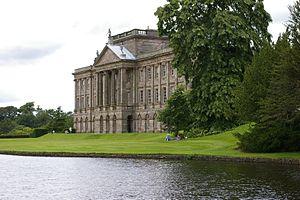
Orgueil et Préjugés est une mini-série britannique en six épisodes de 50 minutes, produite par Sue Birtwistle et réalisée par Simon Langton sur un scénario d'Andrew Davies d'après le roman éponyme de Jane Austen. Diffusée pour la première fois entre le 24 septembre et le 29 octobre 1995 sur BBC One, puis du 14 au 16 janvier 1996 sur A&E Network aux États-Unis, en trois doubles épisodes de 90 minutes, elle fait rapidement l'objet d'éditions en vidéocassettes, puis en DVD et enfin en Blu-Ray. En juin 2012 Arte inaugure par cette mini-série un cycle consacré à Jane Austen.
Pemberley est une propriété fictive citée dans le roman Orgueil et Préjugés, l'œuvre la plus célèbre de la femme de lettres britannique Jane Austen, paru en 1813. C'est le domaine et la résidence ancestrale de Mr Darcy, le principal personnage masculin du récit. Ce domaine imaginaire, situé dans le Derbyshire, à cinq miles de la petite ville tout aussi fictive de Lambton, est considéré par ceux qui ont la chance de le fréquenter comme un endroit « délicieux » et un modèle inimitable. Il est décrit de façon beaucoup plus précise et détaillée que tous les autres domaines présentés dans ses six romans.